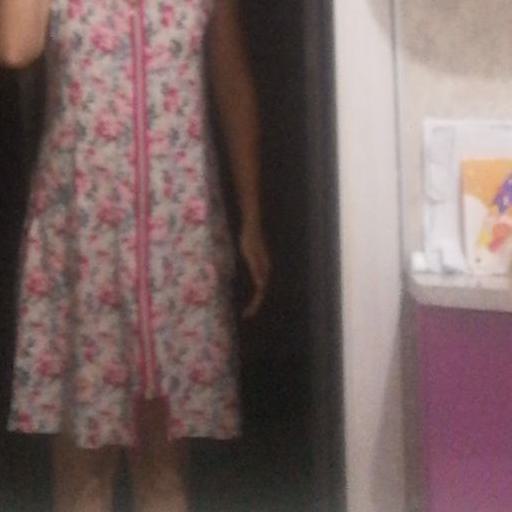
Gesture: no_gesture